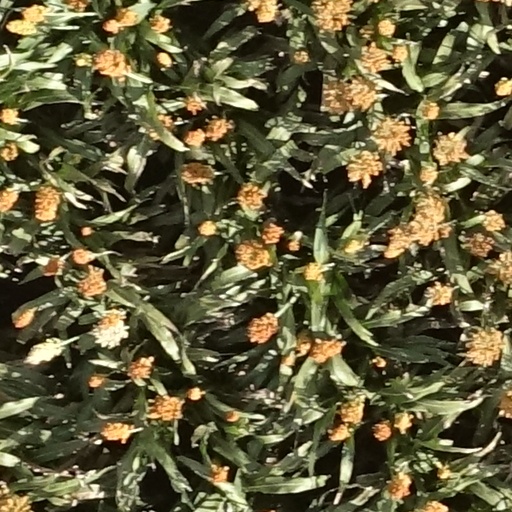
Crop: sorghum